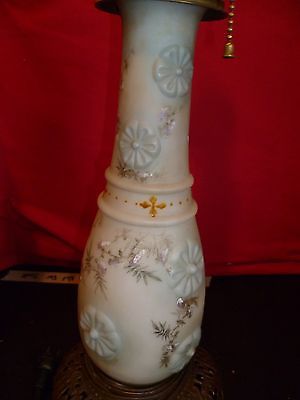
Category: lamp